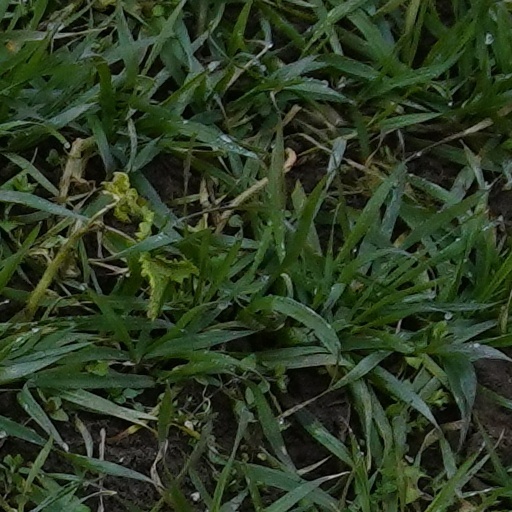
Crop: wheat